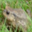
Label: frog